Battle of Rocquencourt

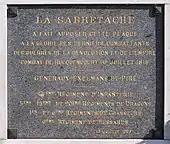

The advanced guard of Thielemann's Prussian III Corps, consisting of the 9th Infantry Brigade, under General Borcke, was on the march from Saint-Germain (which it had left about seven o'clock in the evening) to take post at Marly; when it received intelligence that the two cavalry regiments under Lieutenant Colonel Sohr had been completely defeated. Borcke hastened forward, and it was not long before his vanguard engaged the French Tirailleurs advancing from Versailles. The French were immediately attacked and driven back upon Rocquencourt. As darkness was setting in, Borcke drew up his force with caution. He pushed forward the Fusilier Battalion of the 8th Regiment, supported by the 1st Battalion of the 30th Regiment; and held the remainder in Battalion Columns on the right and left of the road. The vigour of the attack made by the Fusiliers was such that the French retired in all haste upon the nearest suburb of Paris; whilst Borcke bivouacked at Rocquencourt.